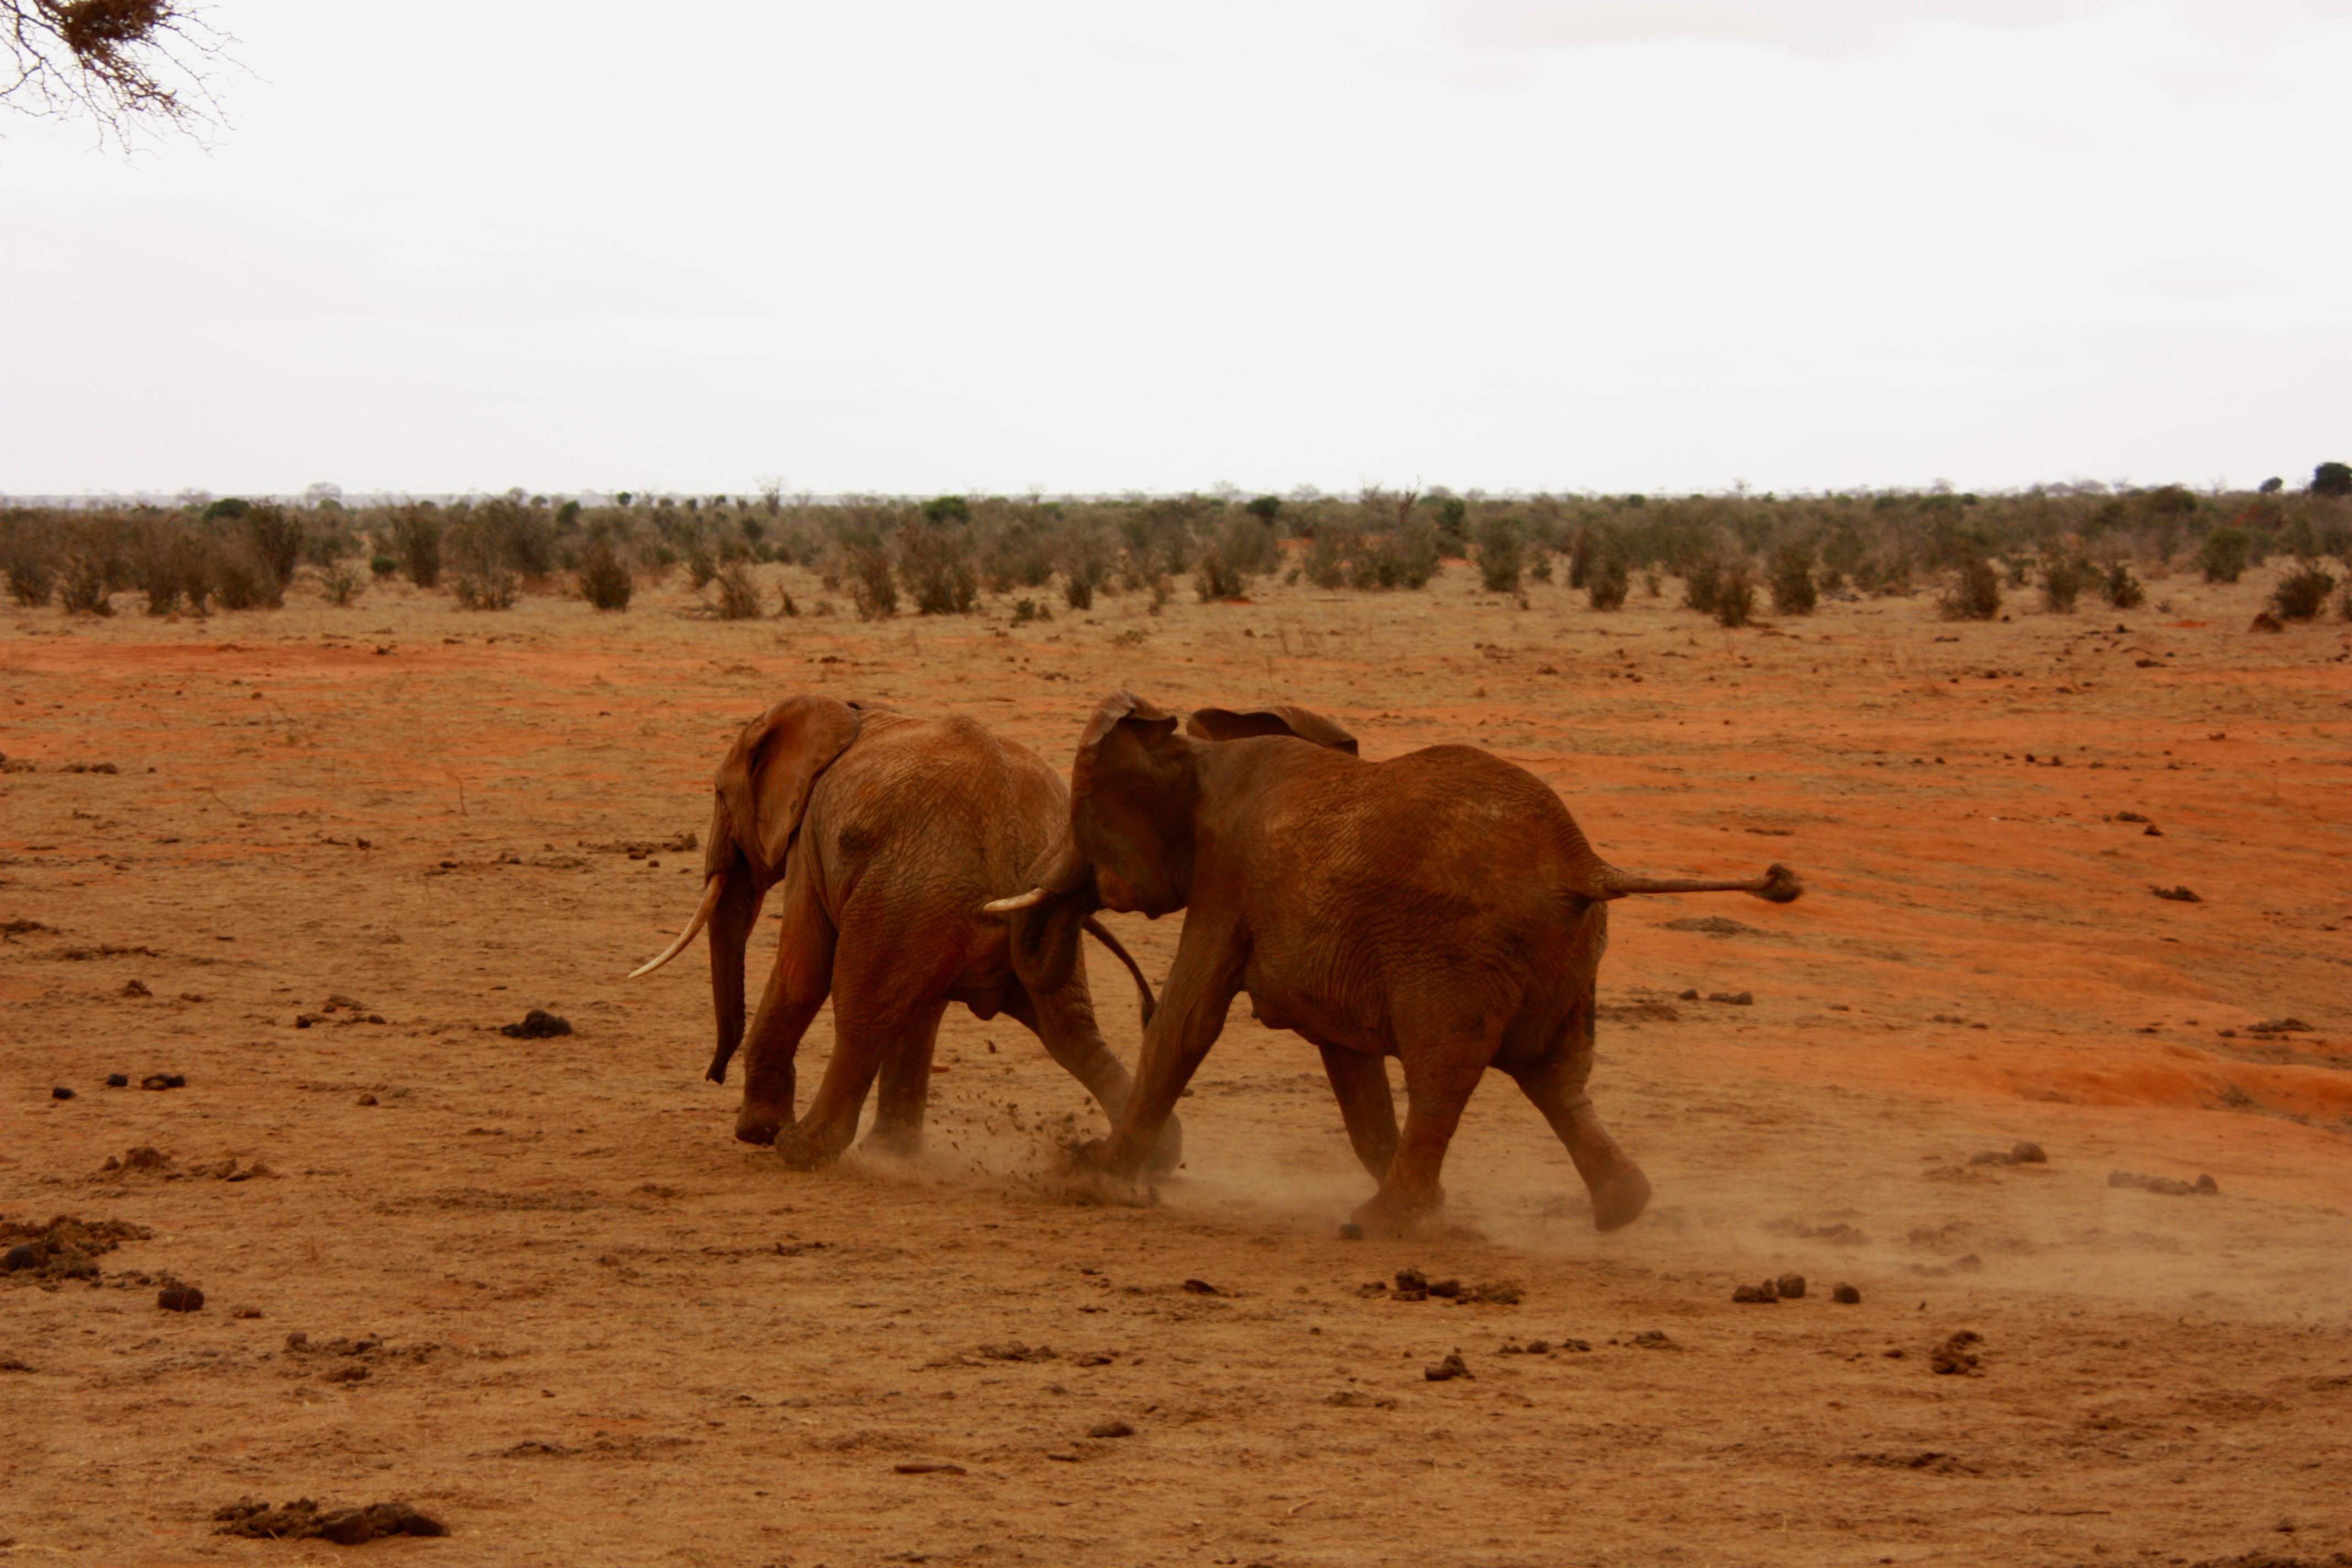
landscape, prairie, adventure, animal, explore, wildlife, wild, herd, pasture, grazing, africa, mammal, trip, fauna, savanna, plain, elephant, family, grassland, safari, ecosystem, kenya, steppe, natural environment, cattle like mammal, mustang horse, elephants and mammoths